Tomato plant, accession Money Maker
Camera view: bottom (45 deg); turntable rotation: 210 degrees
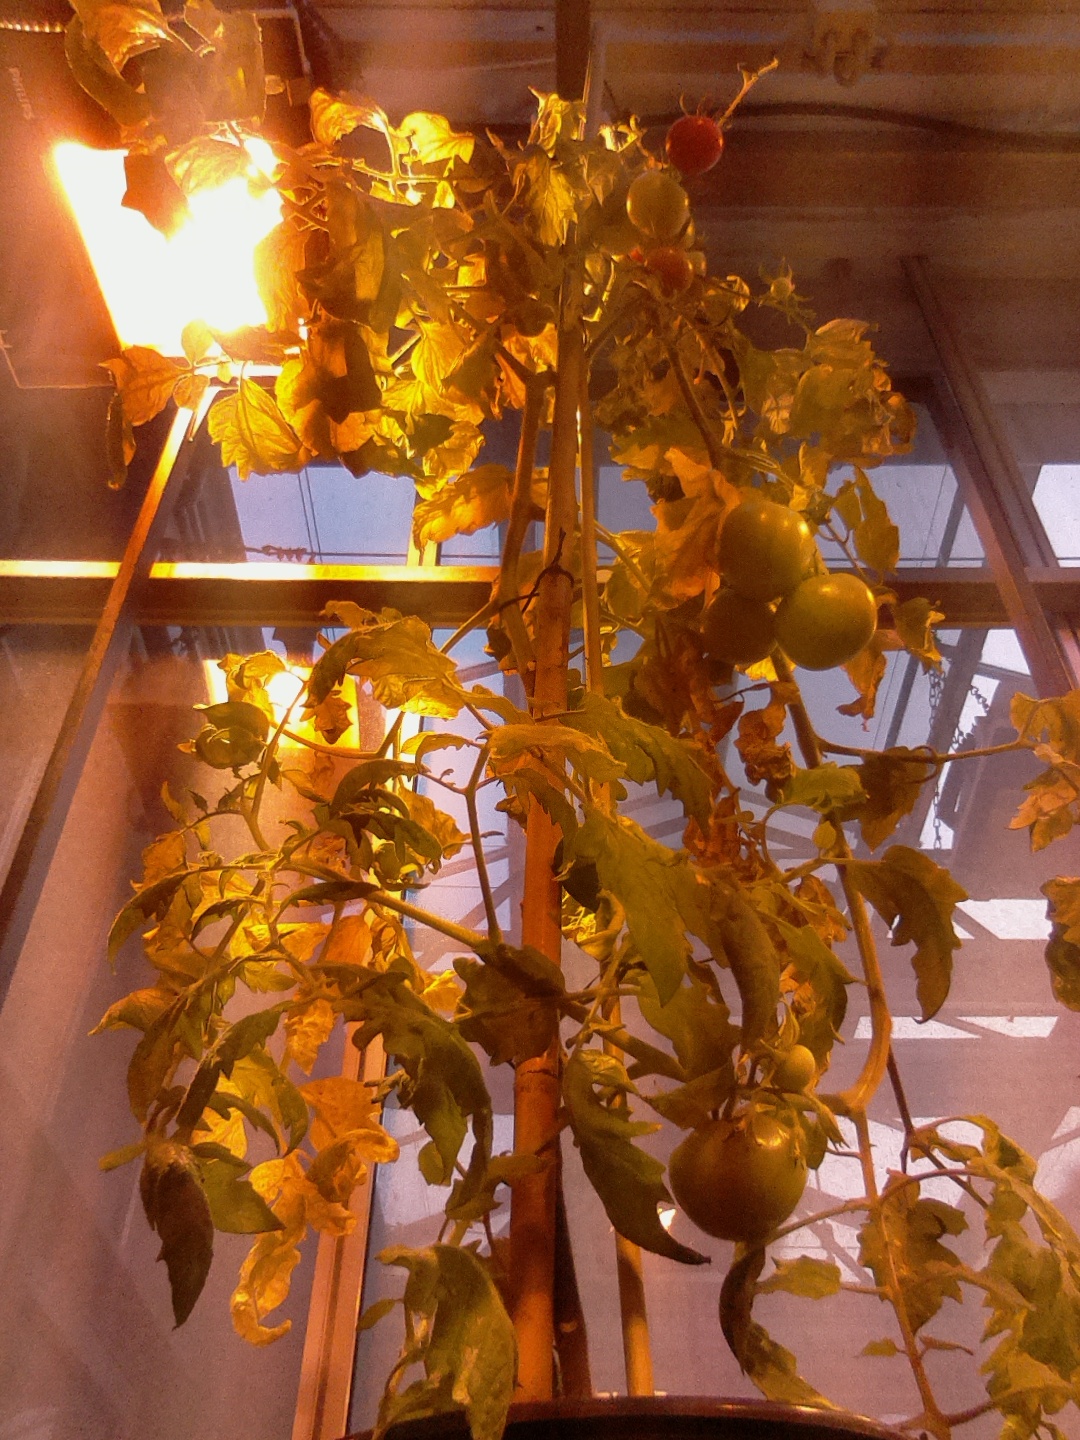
BBCH growth stage 82: 20%-30% of fruits show typical fully ripe color